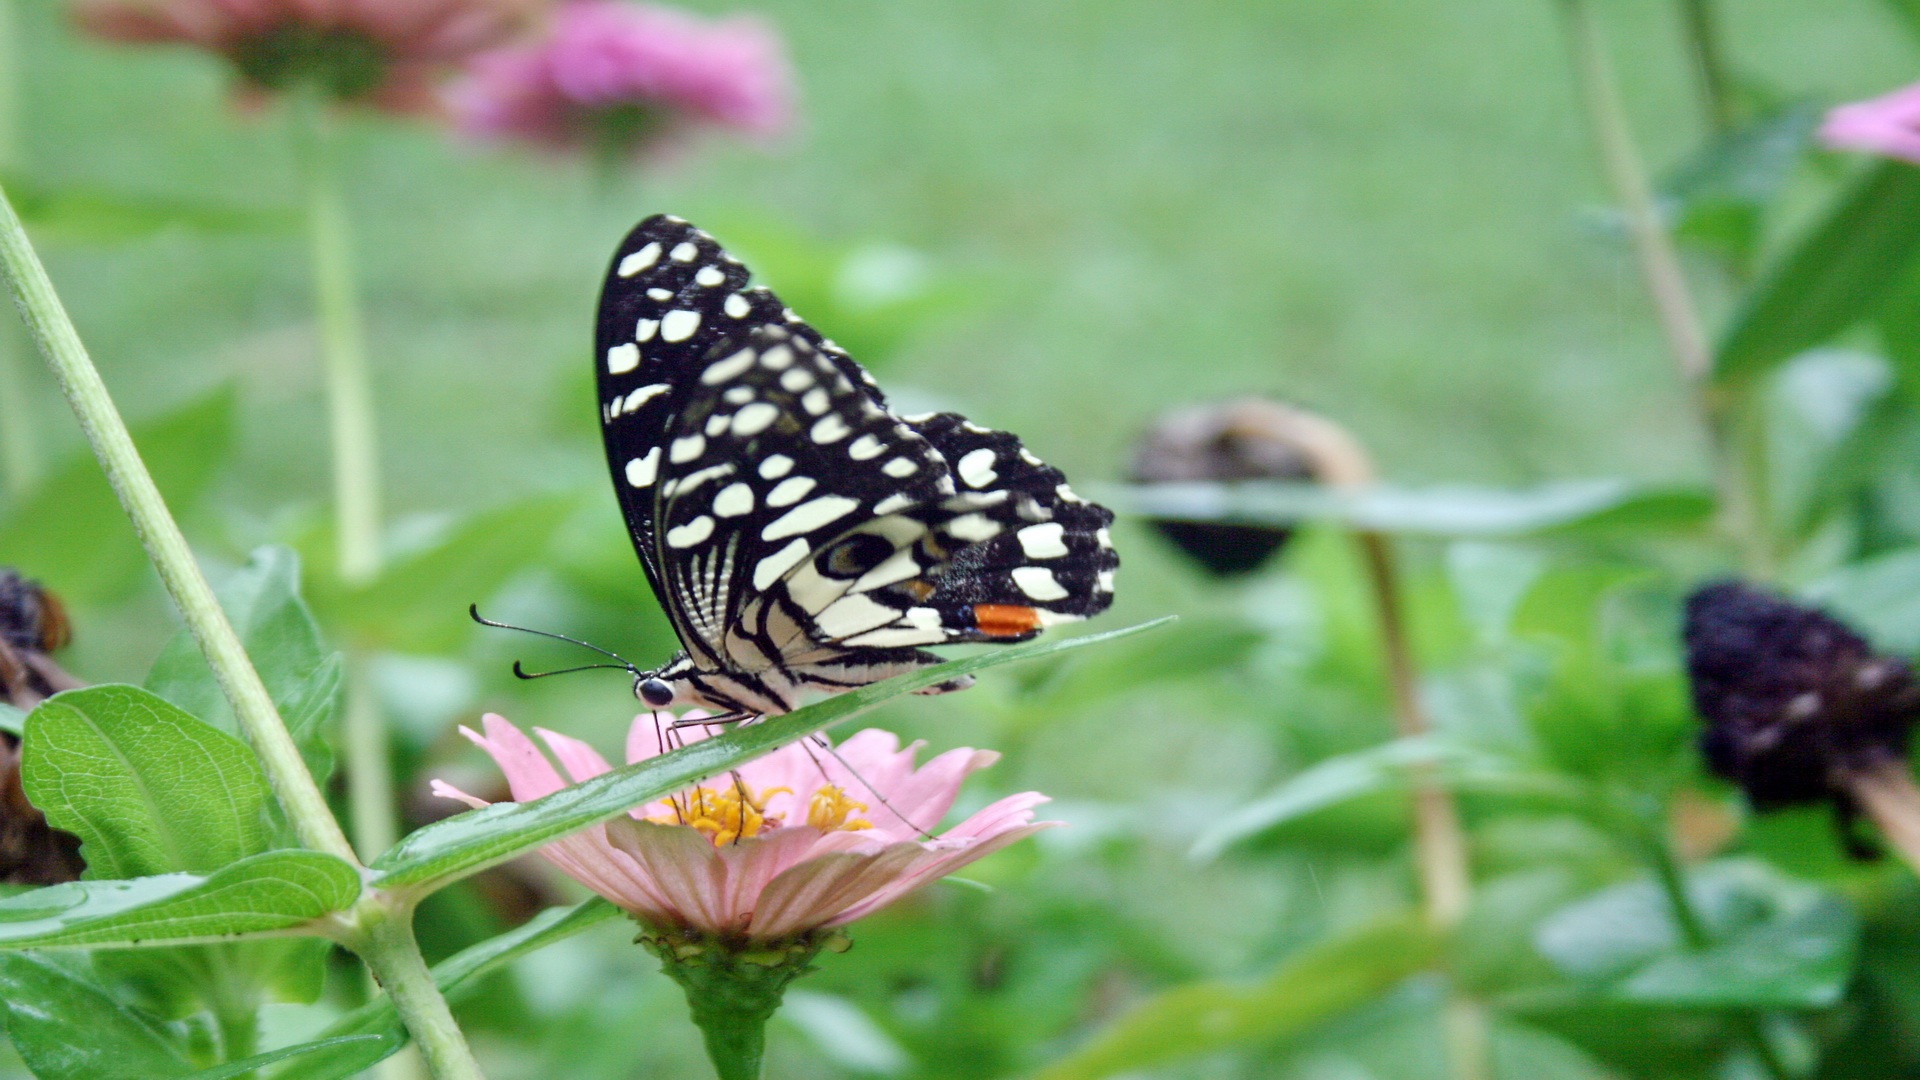
nature, grass, plant, meadow, flower, wildlife, insect, botany, butterfly, garden, flora, fauna, invertebrate, wildflower, monarch butterfly, nectar, macro photography, arthropod, pollinator, moths and butterflies, lycaenid